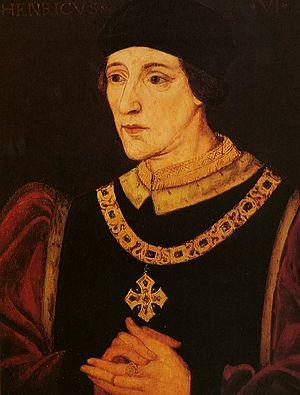
Henri VI d'Angleterre Il s'agit d'un portrait de Henri VI d'Angleterre issu de http://membres.lycos.fr/formigny/acteurs.htm, source de l'oeuvre originale inconnue. L'oeuvre originale est dans le domaine public vu son âge. Il peut figurer sur wikipedia, conformément à la politique wiki en matière de peinture, telle qu'elle figure sur http://en.wikipedia.org/wiki/Public_domain_image_resources
Le château de Rouen est construit de 1204 à 1210 sur la colline Bouvreuil à Rouen, capitale du duché de Normandie, par Philippe Auguste, roi de France, à la suite de la conquête en 1204 du duché sur Jean sans Terre, duc de Normandie et roi d'Angleterre, et en remplacement du palais ducal de Rouen érigé par le duc Richard Iᵉʳ. Ce sera désormais la résidence des officiers royaux et celle du roi lorsqu'il séjournera à Rouen. Les premières mentions de séjours royaux datent du milieu du XIVe siècle. Le château sert alors de résidence royale jusqu'à Charles VII.